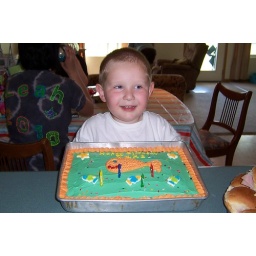
Jake and his fish cake made by Grandma